List of people from Vidyasagar College Kolkata

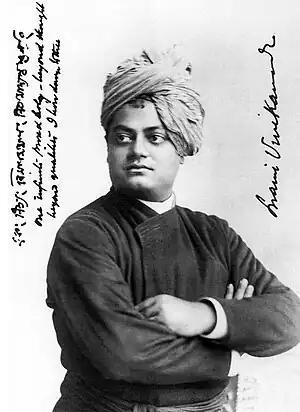
Swami Vivekananda, the most notable alumni, passed from the former institute "Metropolitan Institution"

Vidyasagar College has produced a large number of notable people, who has kept a remark on the society, since the foundation. The institute was previously a public school named "Metropolitan Institution", before upgrading to College. In 1871, the institute was upgraded to college and in 1917, the institute was named Vidyasagar College.